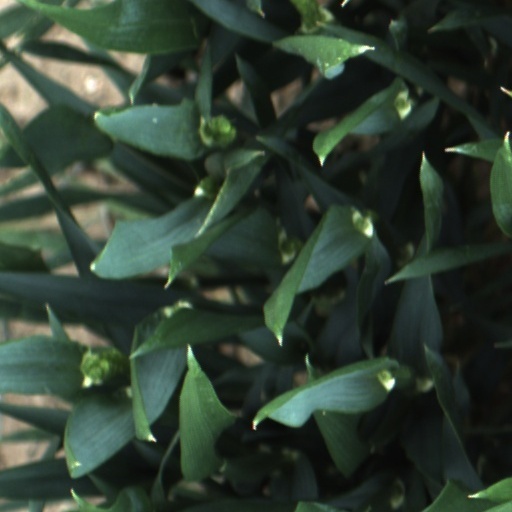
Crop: wheat